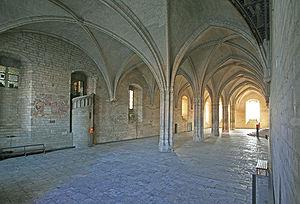
La Grande Audience, Palais des Papes, Avignon, Vaucluse, France